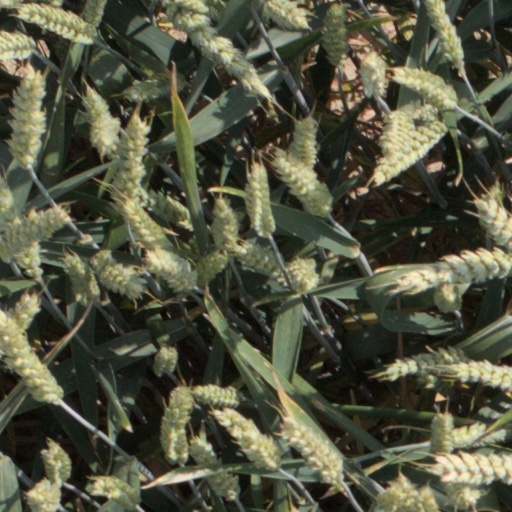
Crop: wheat